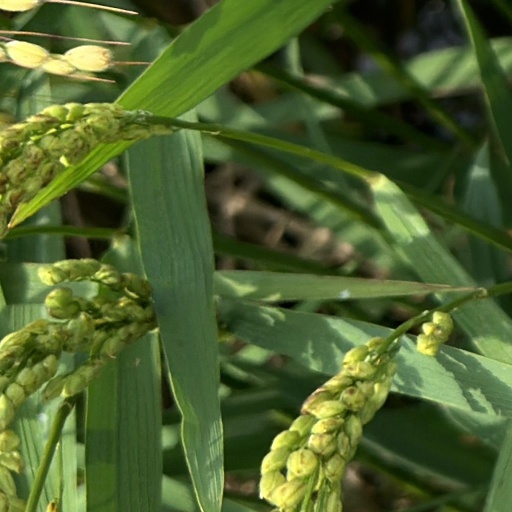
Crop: rice